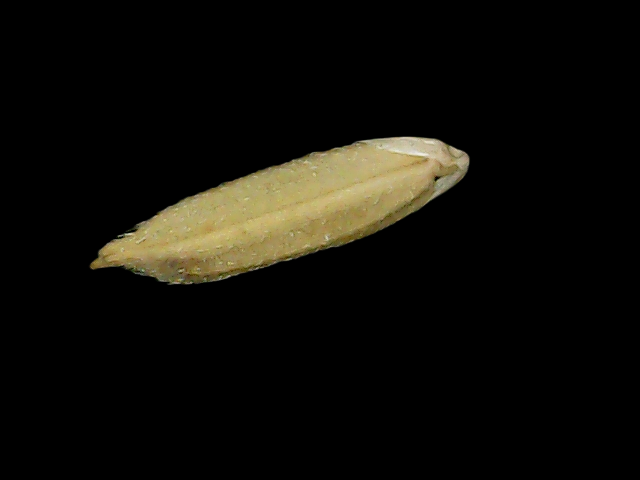
Rice variety: Bd49